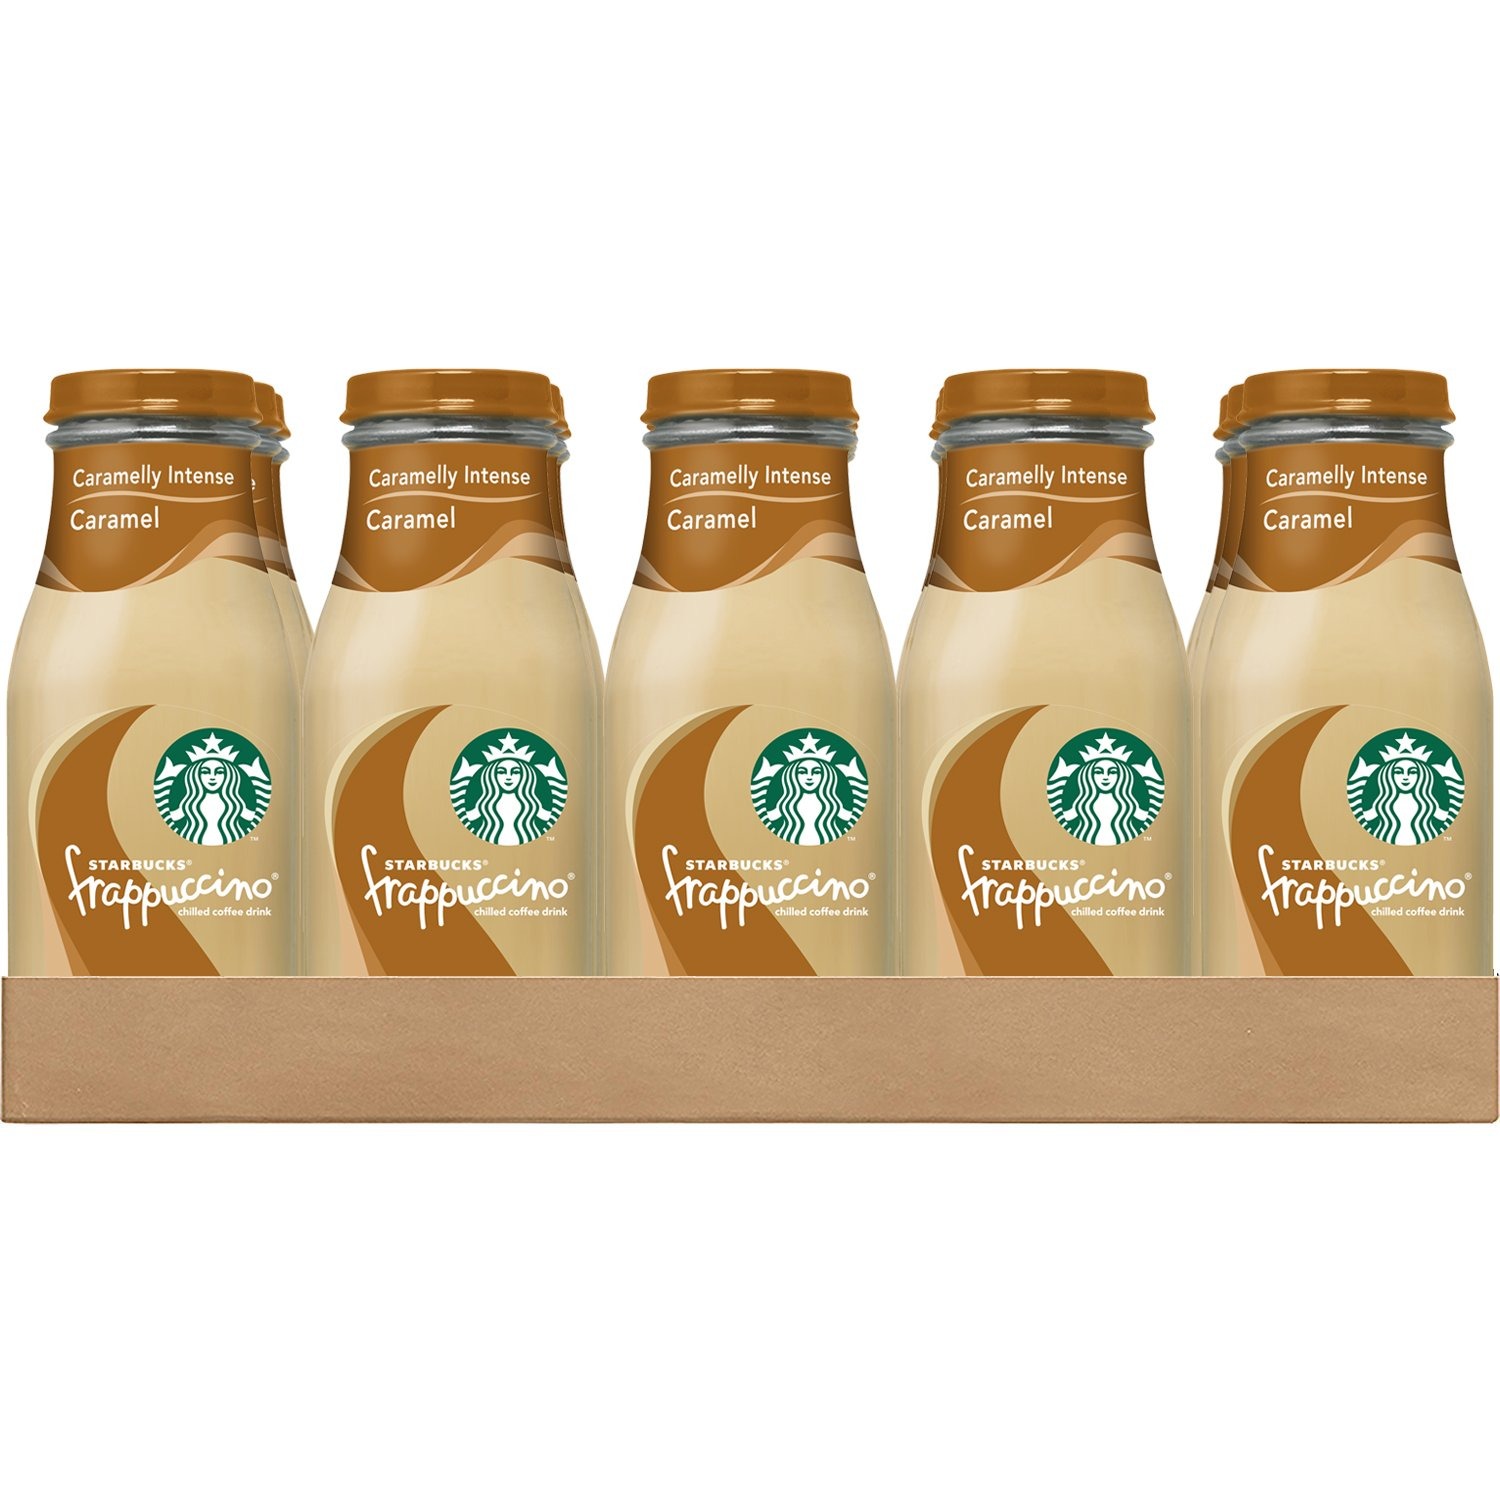
Item Name: Starbucks, Frappuccino, Caramel, 9.5 Fl Oz (15 Count). glass bottles (15 Pack)
Value: 142.5
Unit: Fl Oz

Price: 7.99